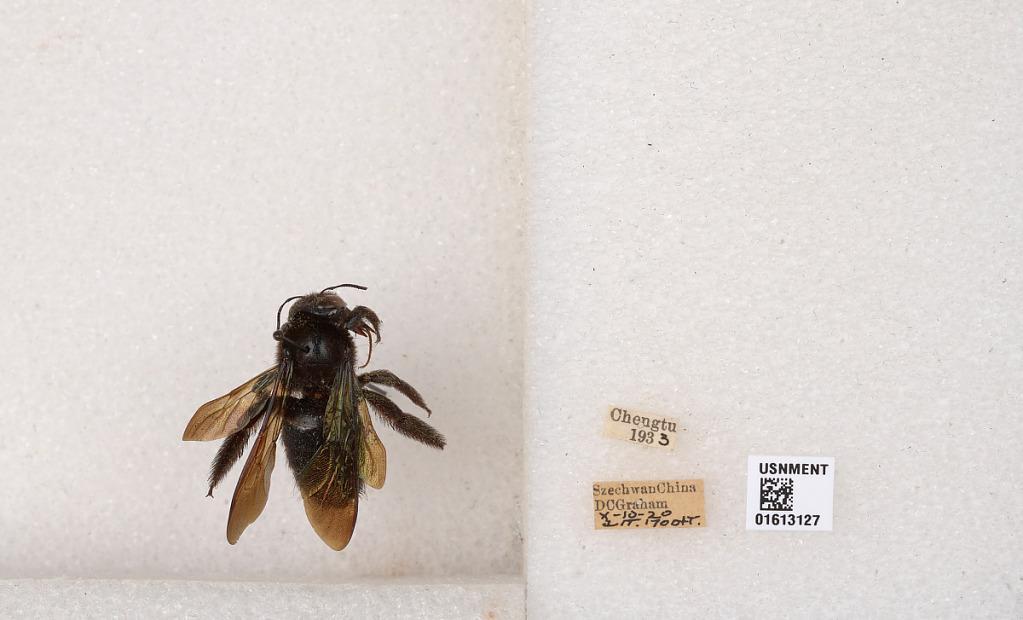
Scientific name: Xylocopa (Biluna) tranquebarorum tranquebarorum (Swederus)
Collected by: D. Graham
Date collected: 1933-10-10
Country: China
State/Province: Sichuan
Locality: Chengtu